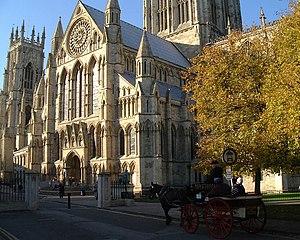
York [ jɔʁk] est une ville du Nord de l'Angleterre. Située au confluent de deux rivières, l'Ouse et la Foss, elle donne son nom au comté du Yorkshire. Fondée par les Romains sous le nom d'Eboracum, elle est l'une des villes majeures du royaume anglo-saxon de Northumbrie, puis la capitale du royaume viking de Jórvík. Elle est également le siège d'un archevêché de l'Église d'Angleterre.
Hélie de Talleyrand-Périgord, né en 1301, mort en 1364, fils d'Hélie VII, comte de Périgord, et de Brunissende de Foix, fut cardinal-prêtre de Saint-Pierre-aux-Liens, puis cardinal-évêque d'Albano et doyen du Collège des cardinaux.